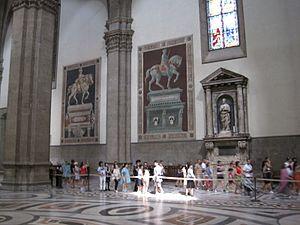
Interior of Santa Maria del Fiore (Florence)
La cathédrale Santa Maria del Fiore est la cathédrale/dôme du XIIIᵉ siècle de l'archidiocèse de Florence à Florence en Toscane. Située piazza del Duomo dans le centre historique de Florence, elle est accolée au campanile de Giotto et face à la porte du Paradis du baptistère Saint-Jean et à la Loggia del Bigallo. Avec son dôme de l'architecte Filippo Brunelleschi de 1436 qui marque le début de l'architecture de la Renaissance, elle est classée au patrimoine mondial de UNESCO depuis 1982.